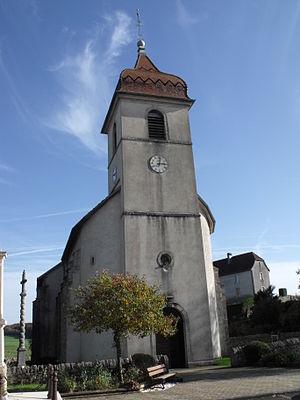
Eglise de Chamesol (Doubs, France)
Chamesol est une commune française située dans le département du Doubs, en région Bourgogne-Franche-Comté.